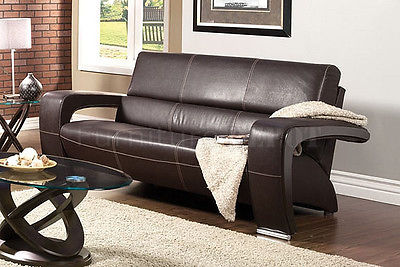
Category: sofa